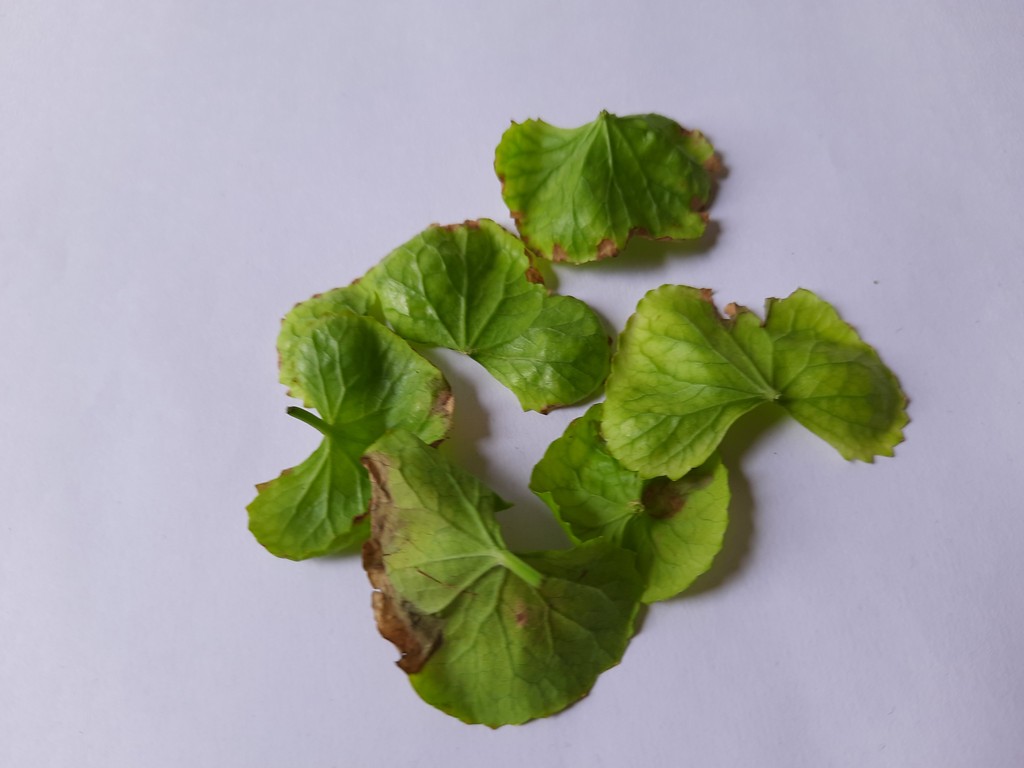
Label: Unhealthy